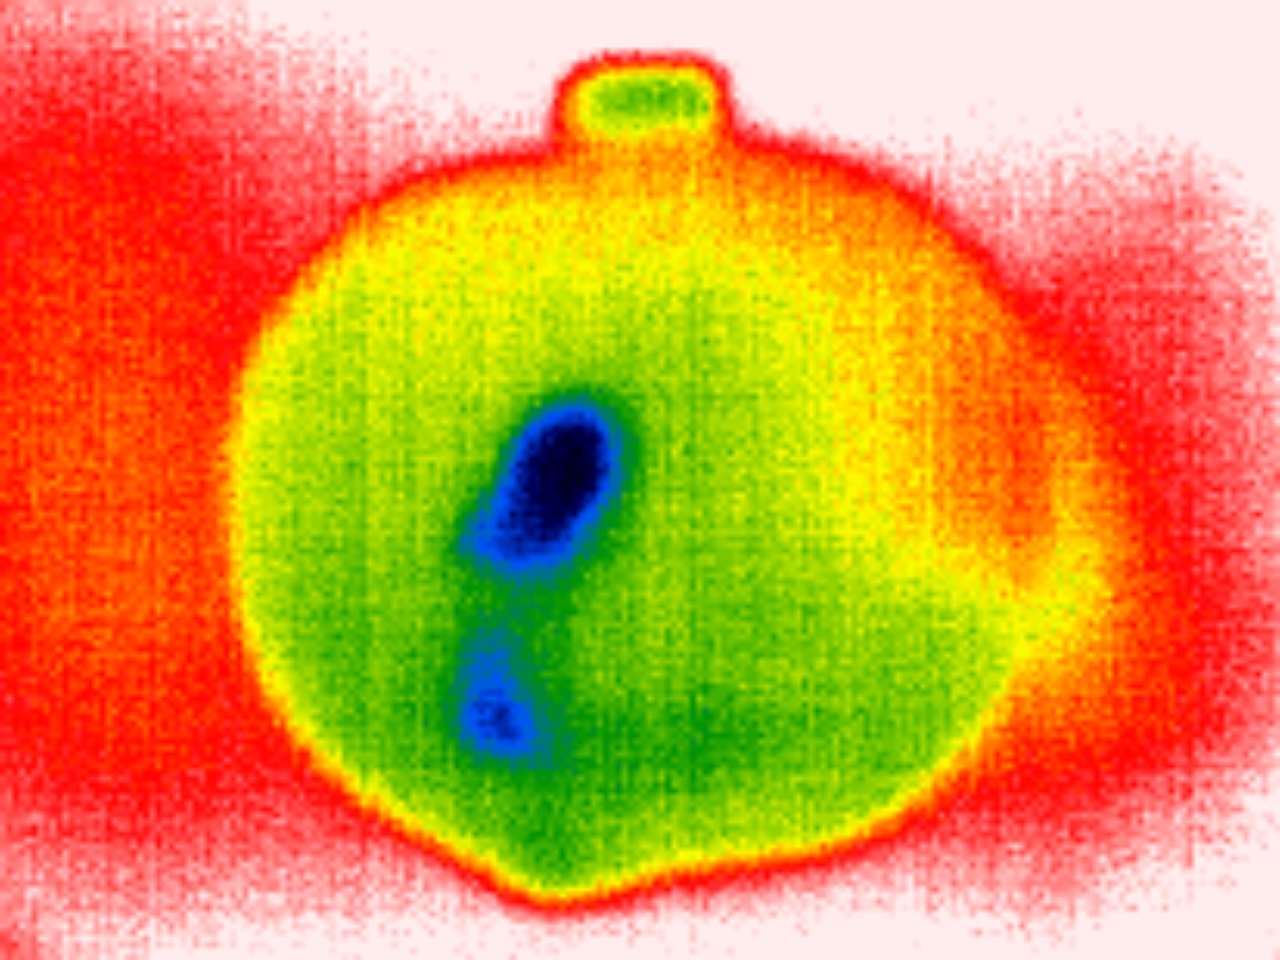
Label: Minor Defect